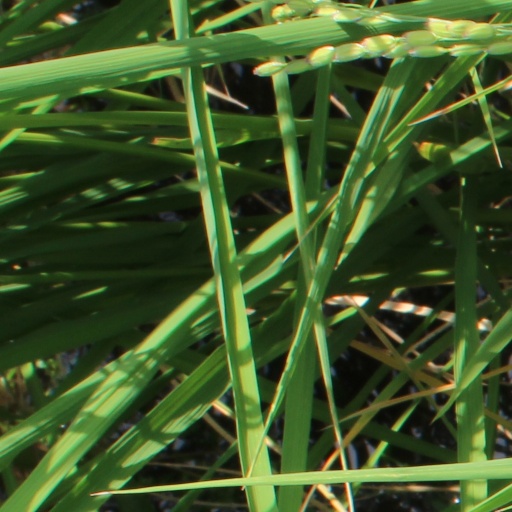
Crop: rice